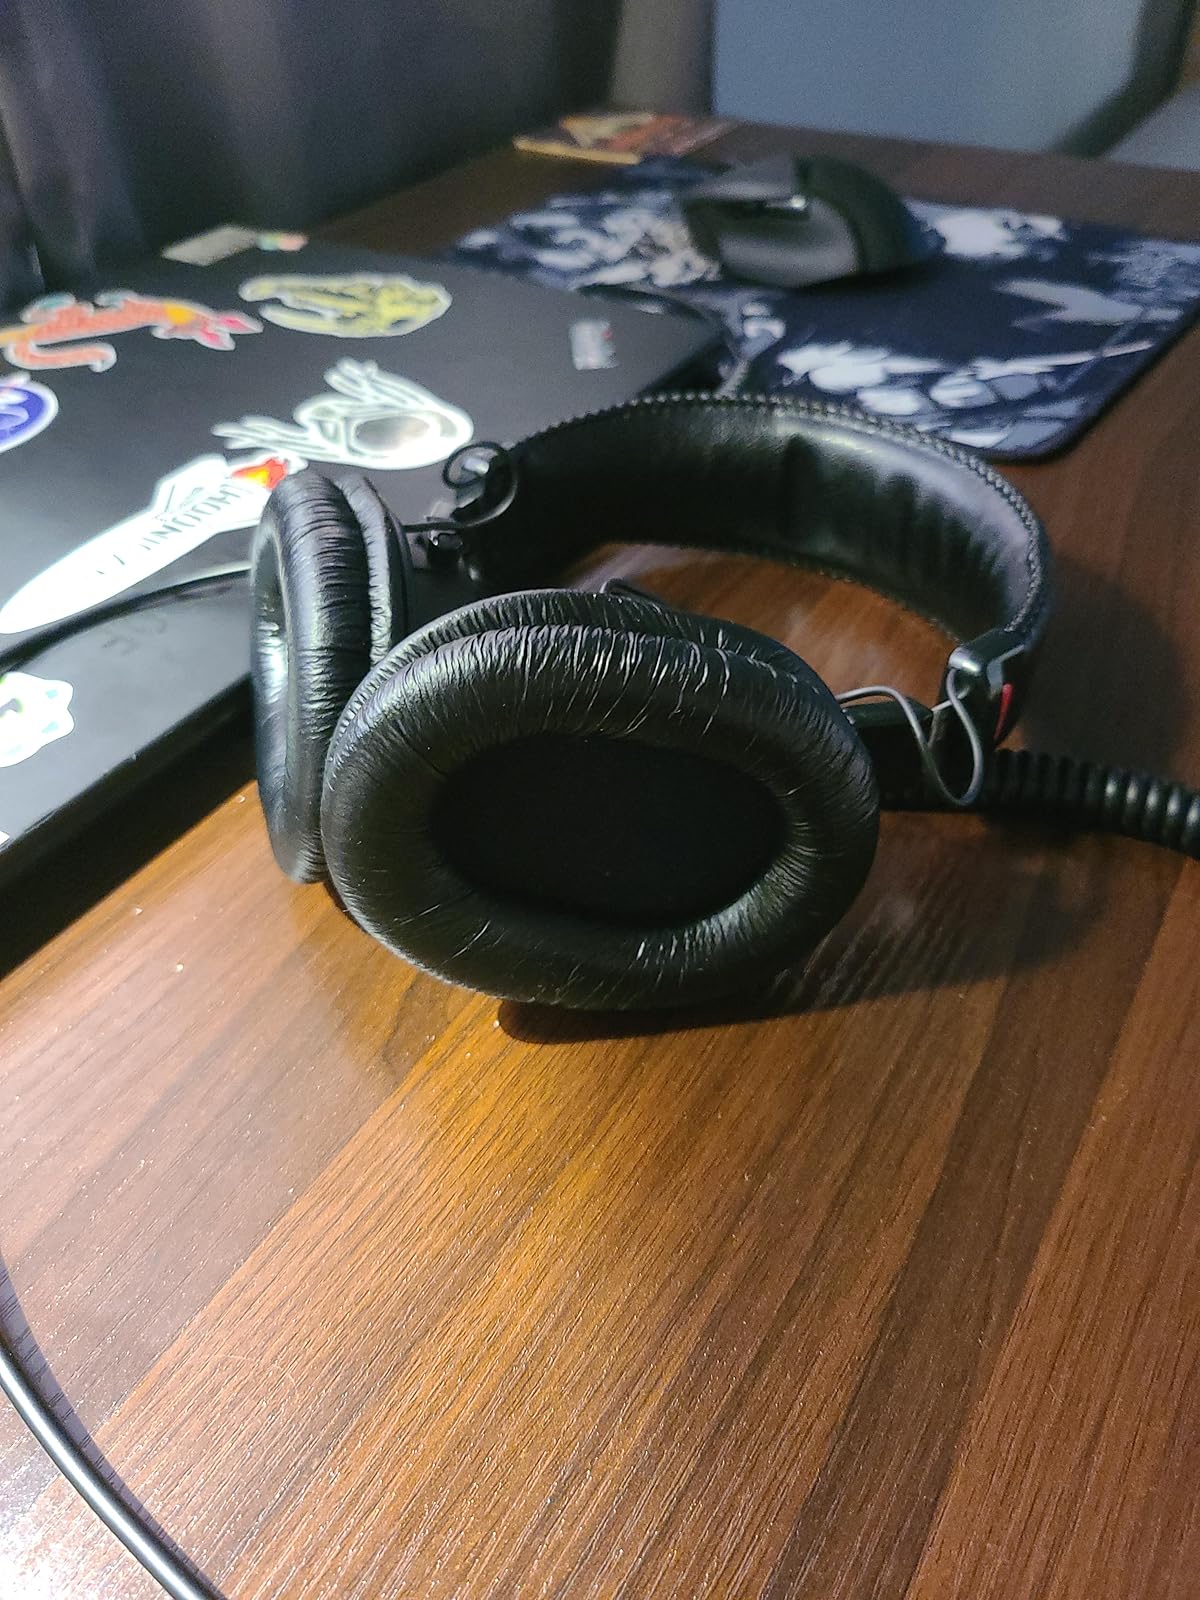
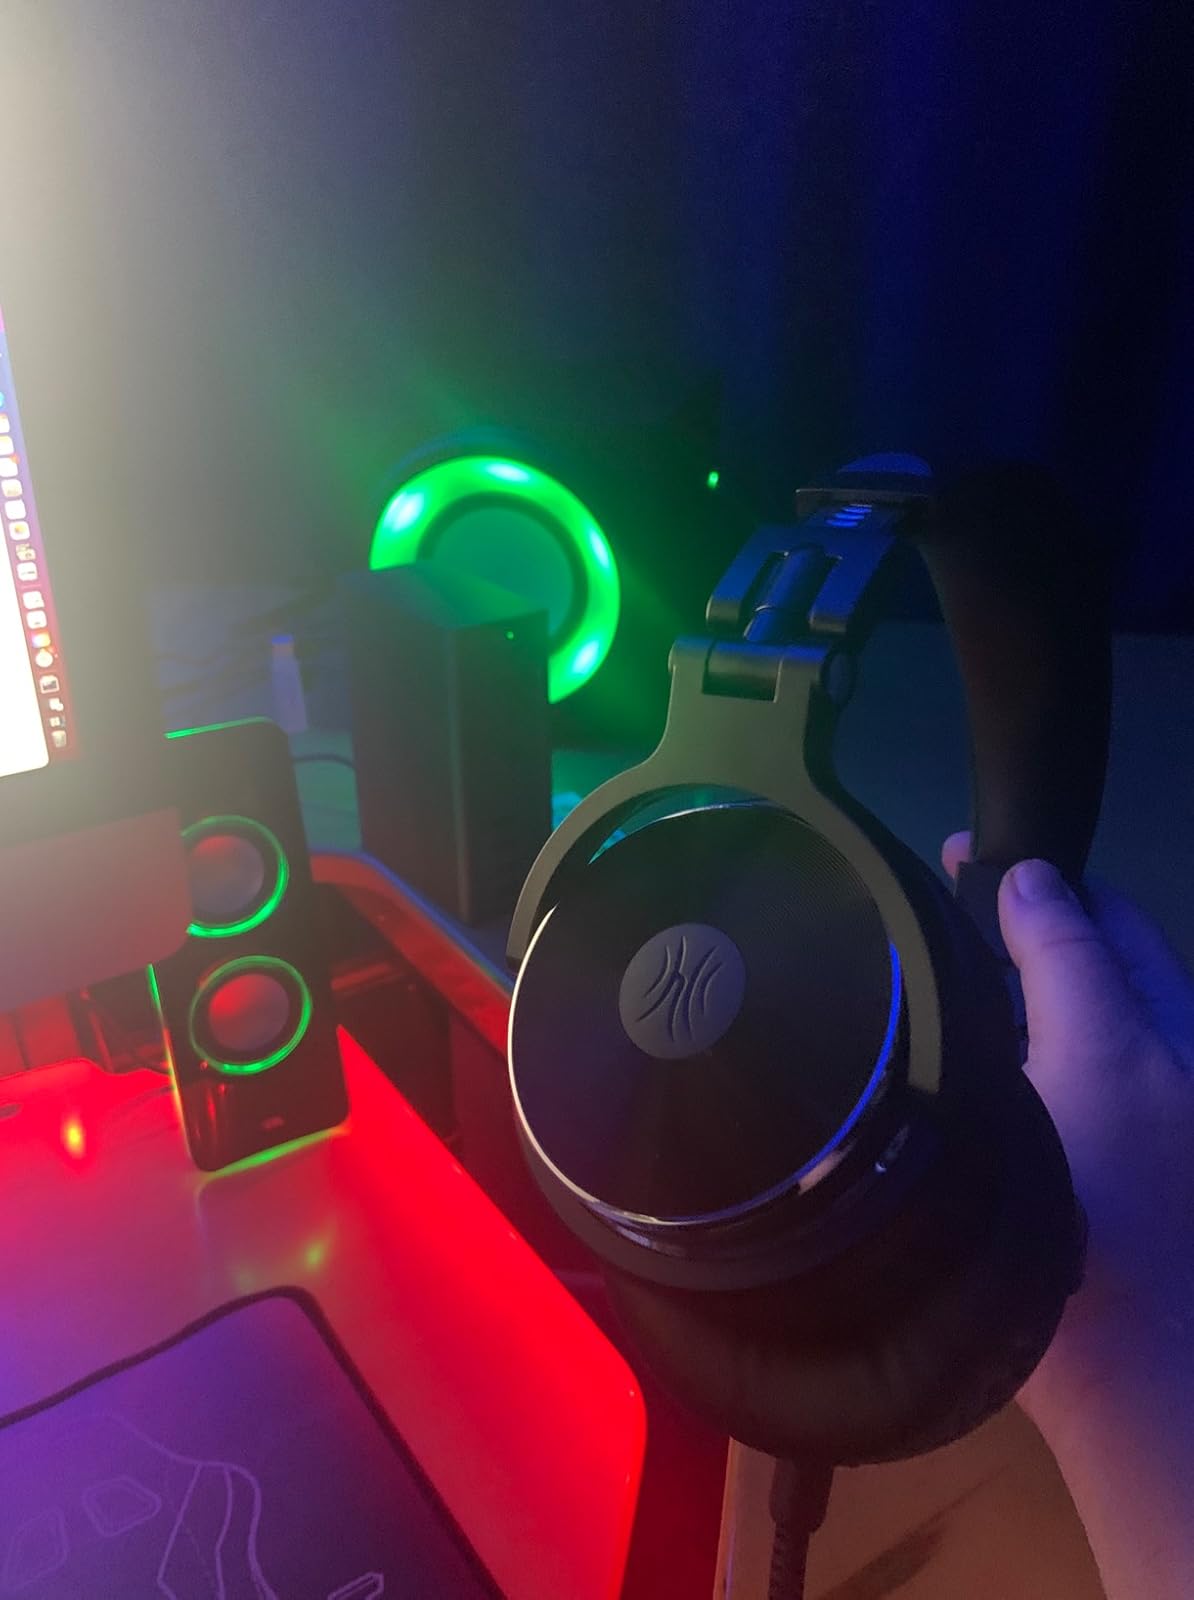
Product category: headphones
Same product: no